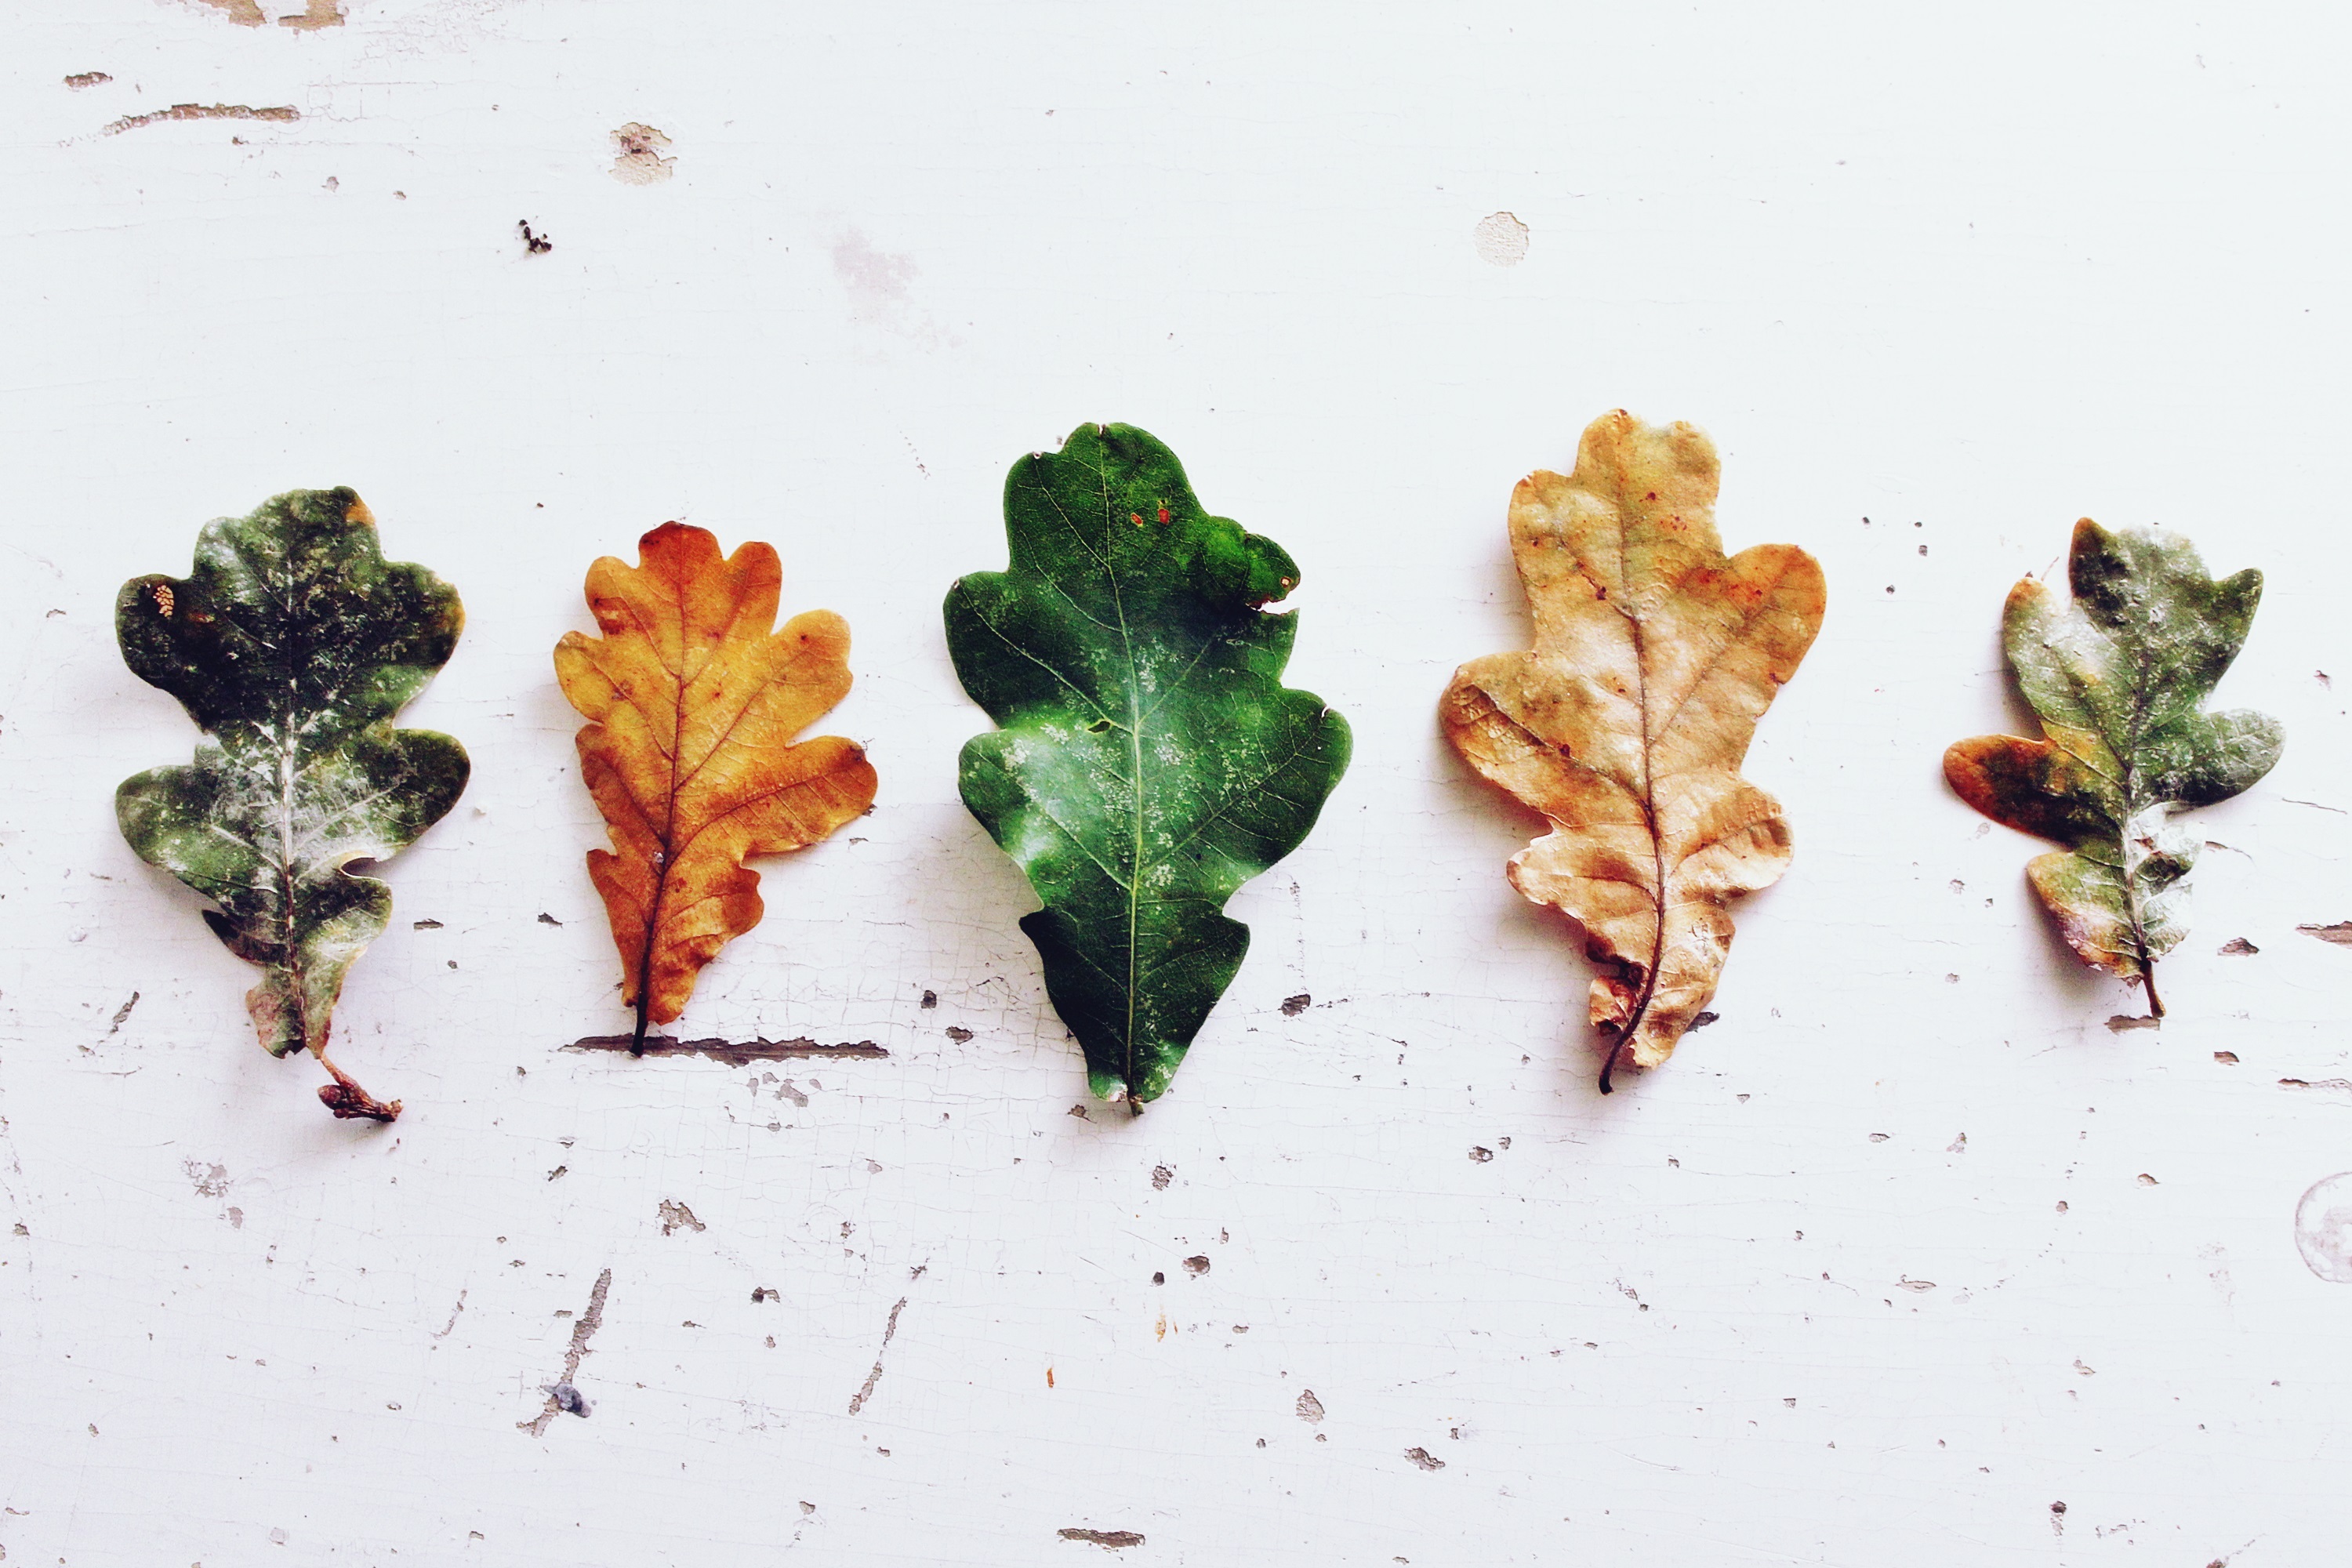
tree, branch, plant, leaf, flower, petal, produce, autumn, soil, colorful, flora, maple leaf, farbenpracht, emerge, deciduous tree, coloring, leaves, oak, oak leaves, fall color, fall foliage, color game, land plant